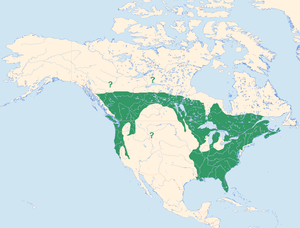
Cette liste des oiseaux au Canada provient de Bird Checklists of the World en date du mois de juillet 2018.
Cette liste des espèces d'oiseaux au Québec recense les taxons de ce groupe observés dans cette province du Canada. Elle provient de l'American Ornithologist Union en date du mois de janvier 2019. Elle comprend 470 espèces dont :